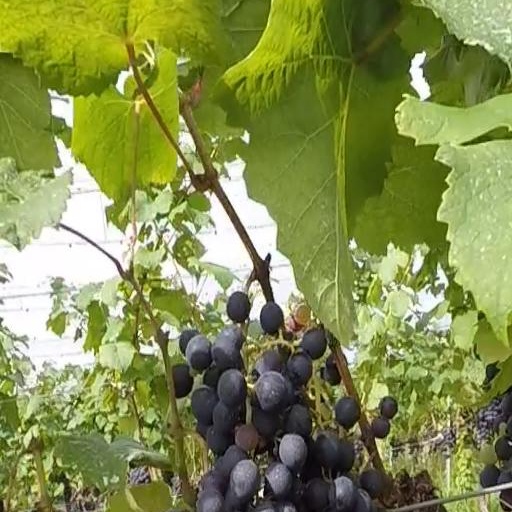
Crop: grape